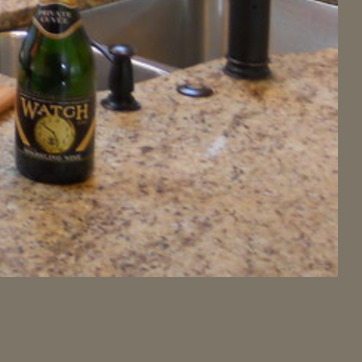
Material: polishedstone